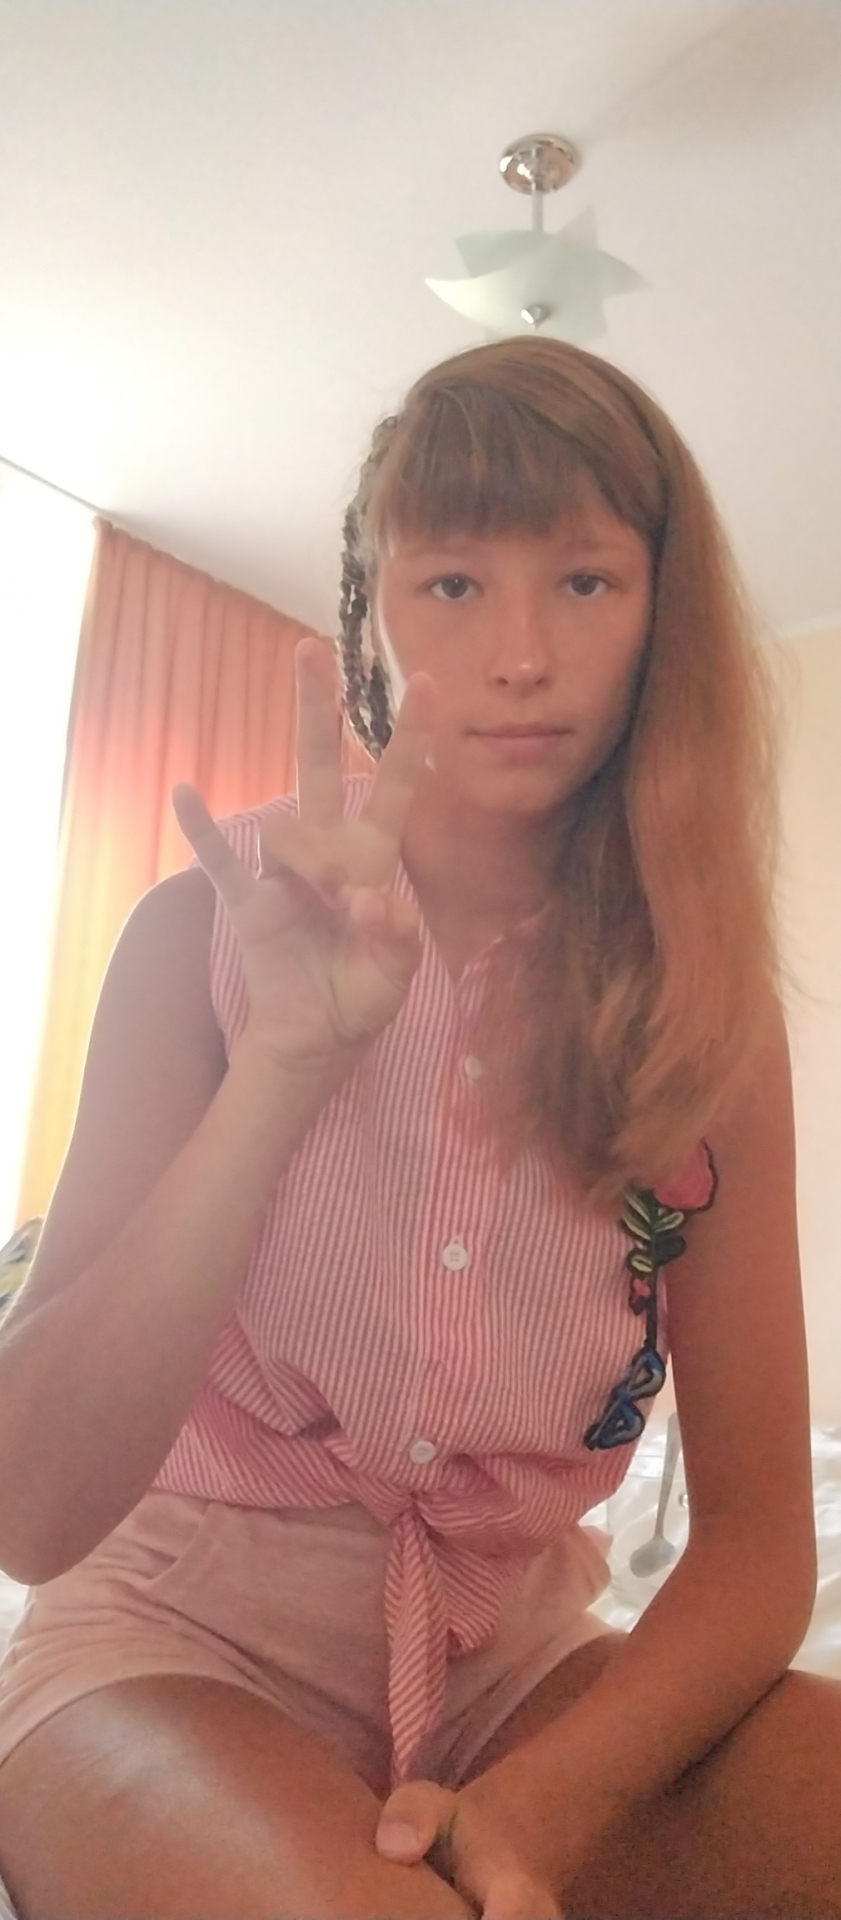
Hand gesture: three3